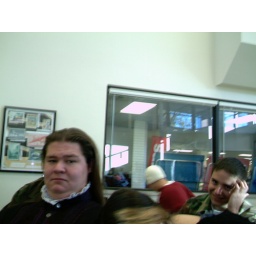
English Gentleman, member of SAZS, guy by window had a hat that looked Albanian at a distance :)